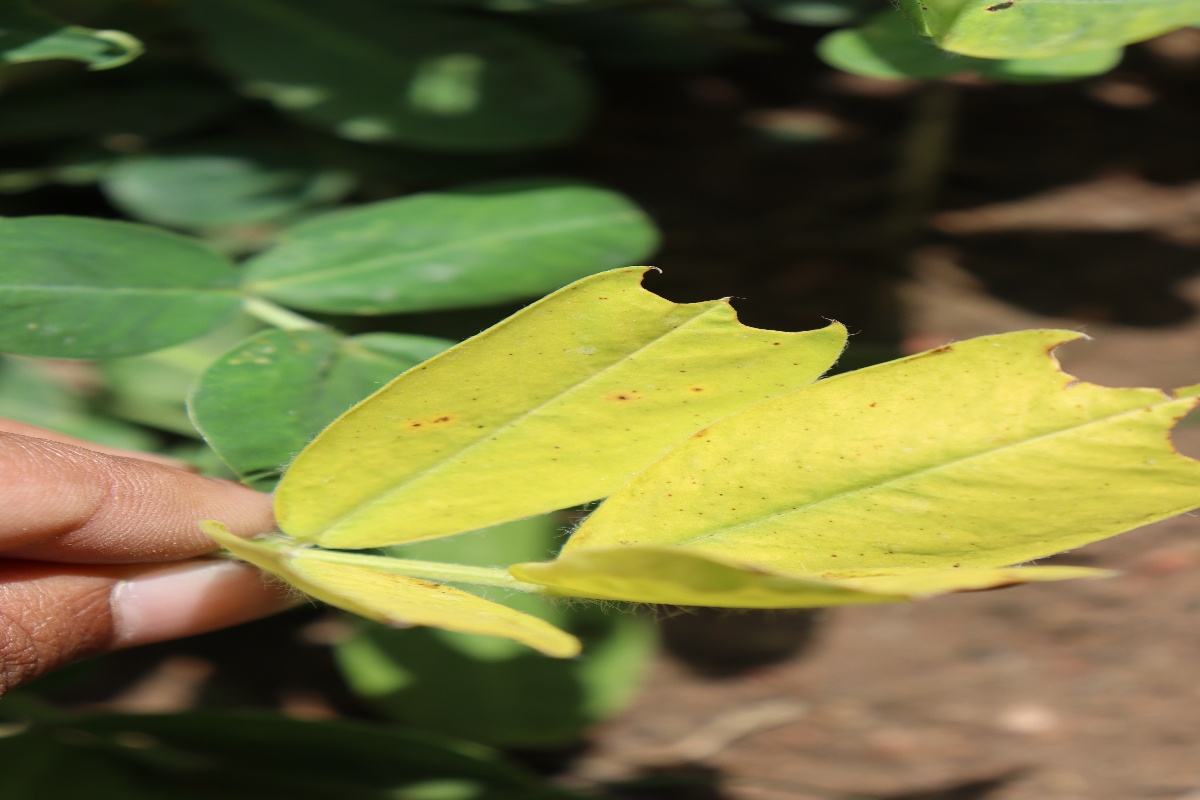
Label: nutrition deficiency